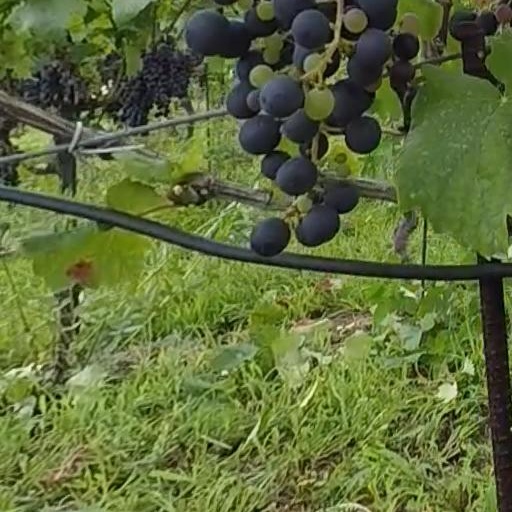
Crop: grape